Martinique

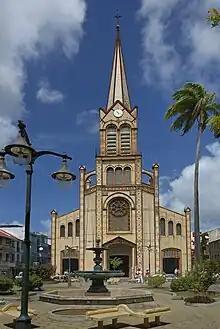
Cathédrale Saint Louis

Tourism has become more important than agricultural exports as a source of foreign exchange. Most visitors come from mainland France, Canada and the United States. Roughly 16% of the total businesses on the island (some 6,000 companies) provide tourist-related services.